Jumong (TV series)

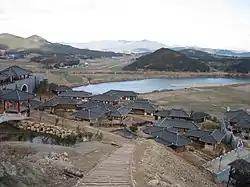
"Jumong" film set

"Jumong" was filmed on location at Yongin Daejanggeum Park in Cheoin District, Yongin, Gyeonggi Province, where other period dramas (such as "Dong Yi", "Moon Embracing the Sun" and "Queen Seondeok") were also filmed.